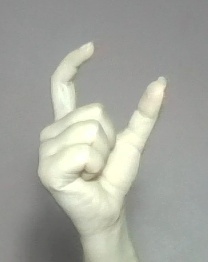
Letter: nun